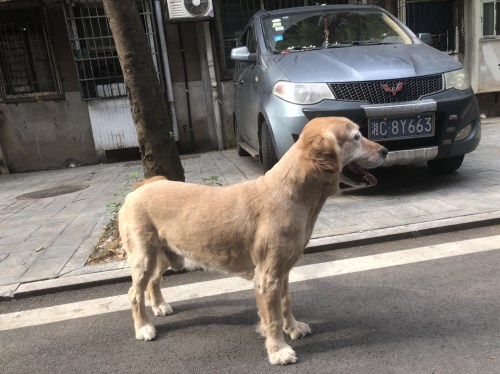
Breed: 5355-n000126-golden_retriever